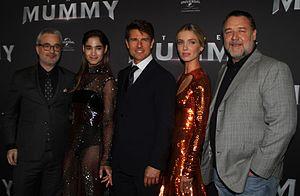
La Momie est un film fantastique américain réalisé par Alex Kurtzman, sorti en 2017.